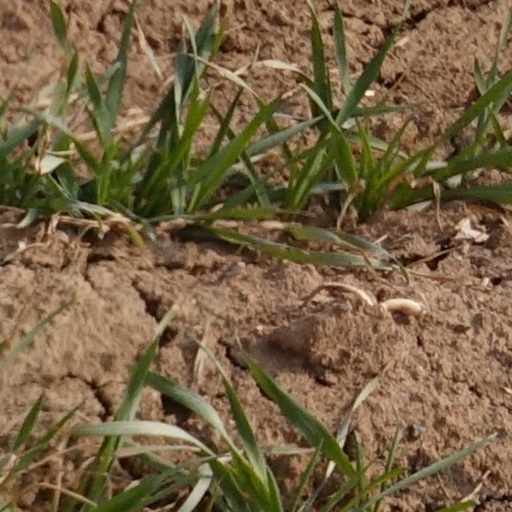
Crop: wheat